Charles Hambitzer

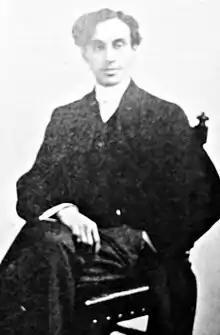
Hambitzer in 1910

Charles Hambitzer (1878 or 1881 – 1918) was an American composer, pianist and teacher. He is noted for having been a teacher of George Gershwin.